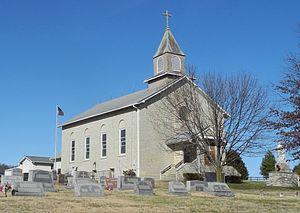
La communauté non-incorporée de French Village est située dans le comté de Saint-François, dans l'État du Missouri, aux États-Unis.
Les Franco-Américains sont des citoyens des États-Unis ayant une ascendance française, ancienne ou récente. L'expression englobe les personnes ayant des ascendants originaires de Nouvelle-France, de Haute et Basse-Louisiane, ou des colonies françaises des Caraïbes.